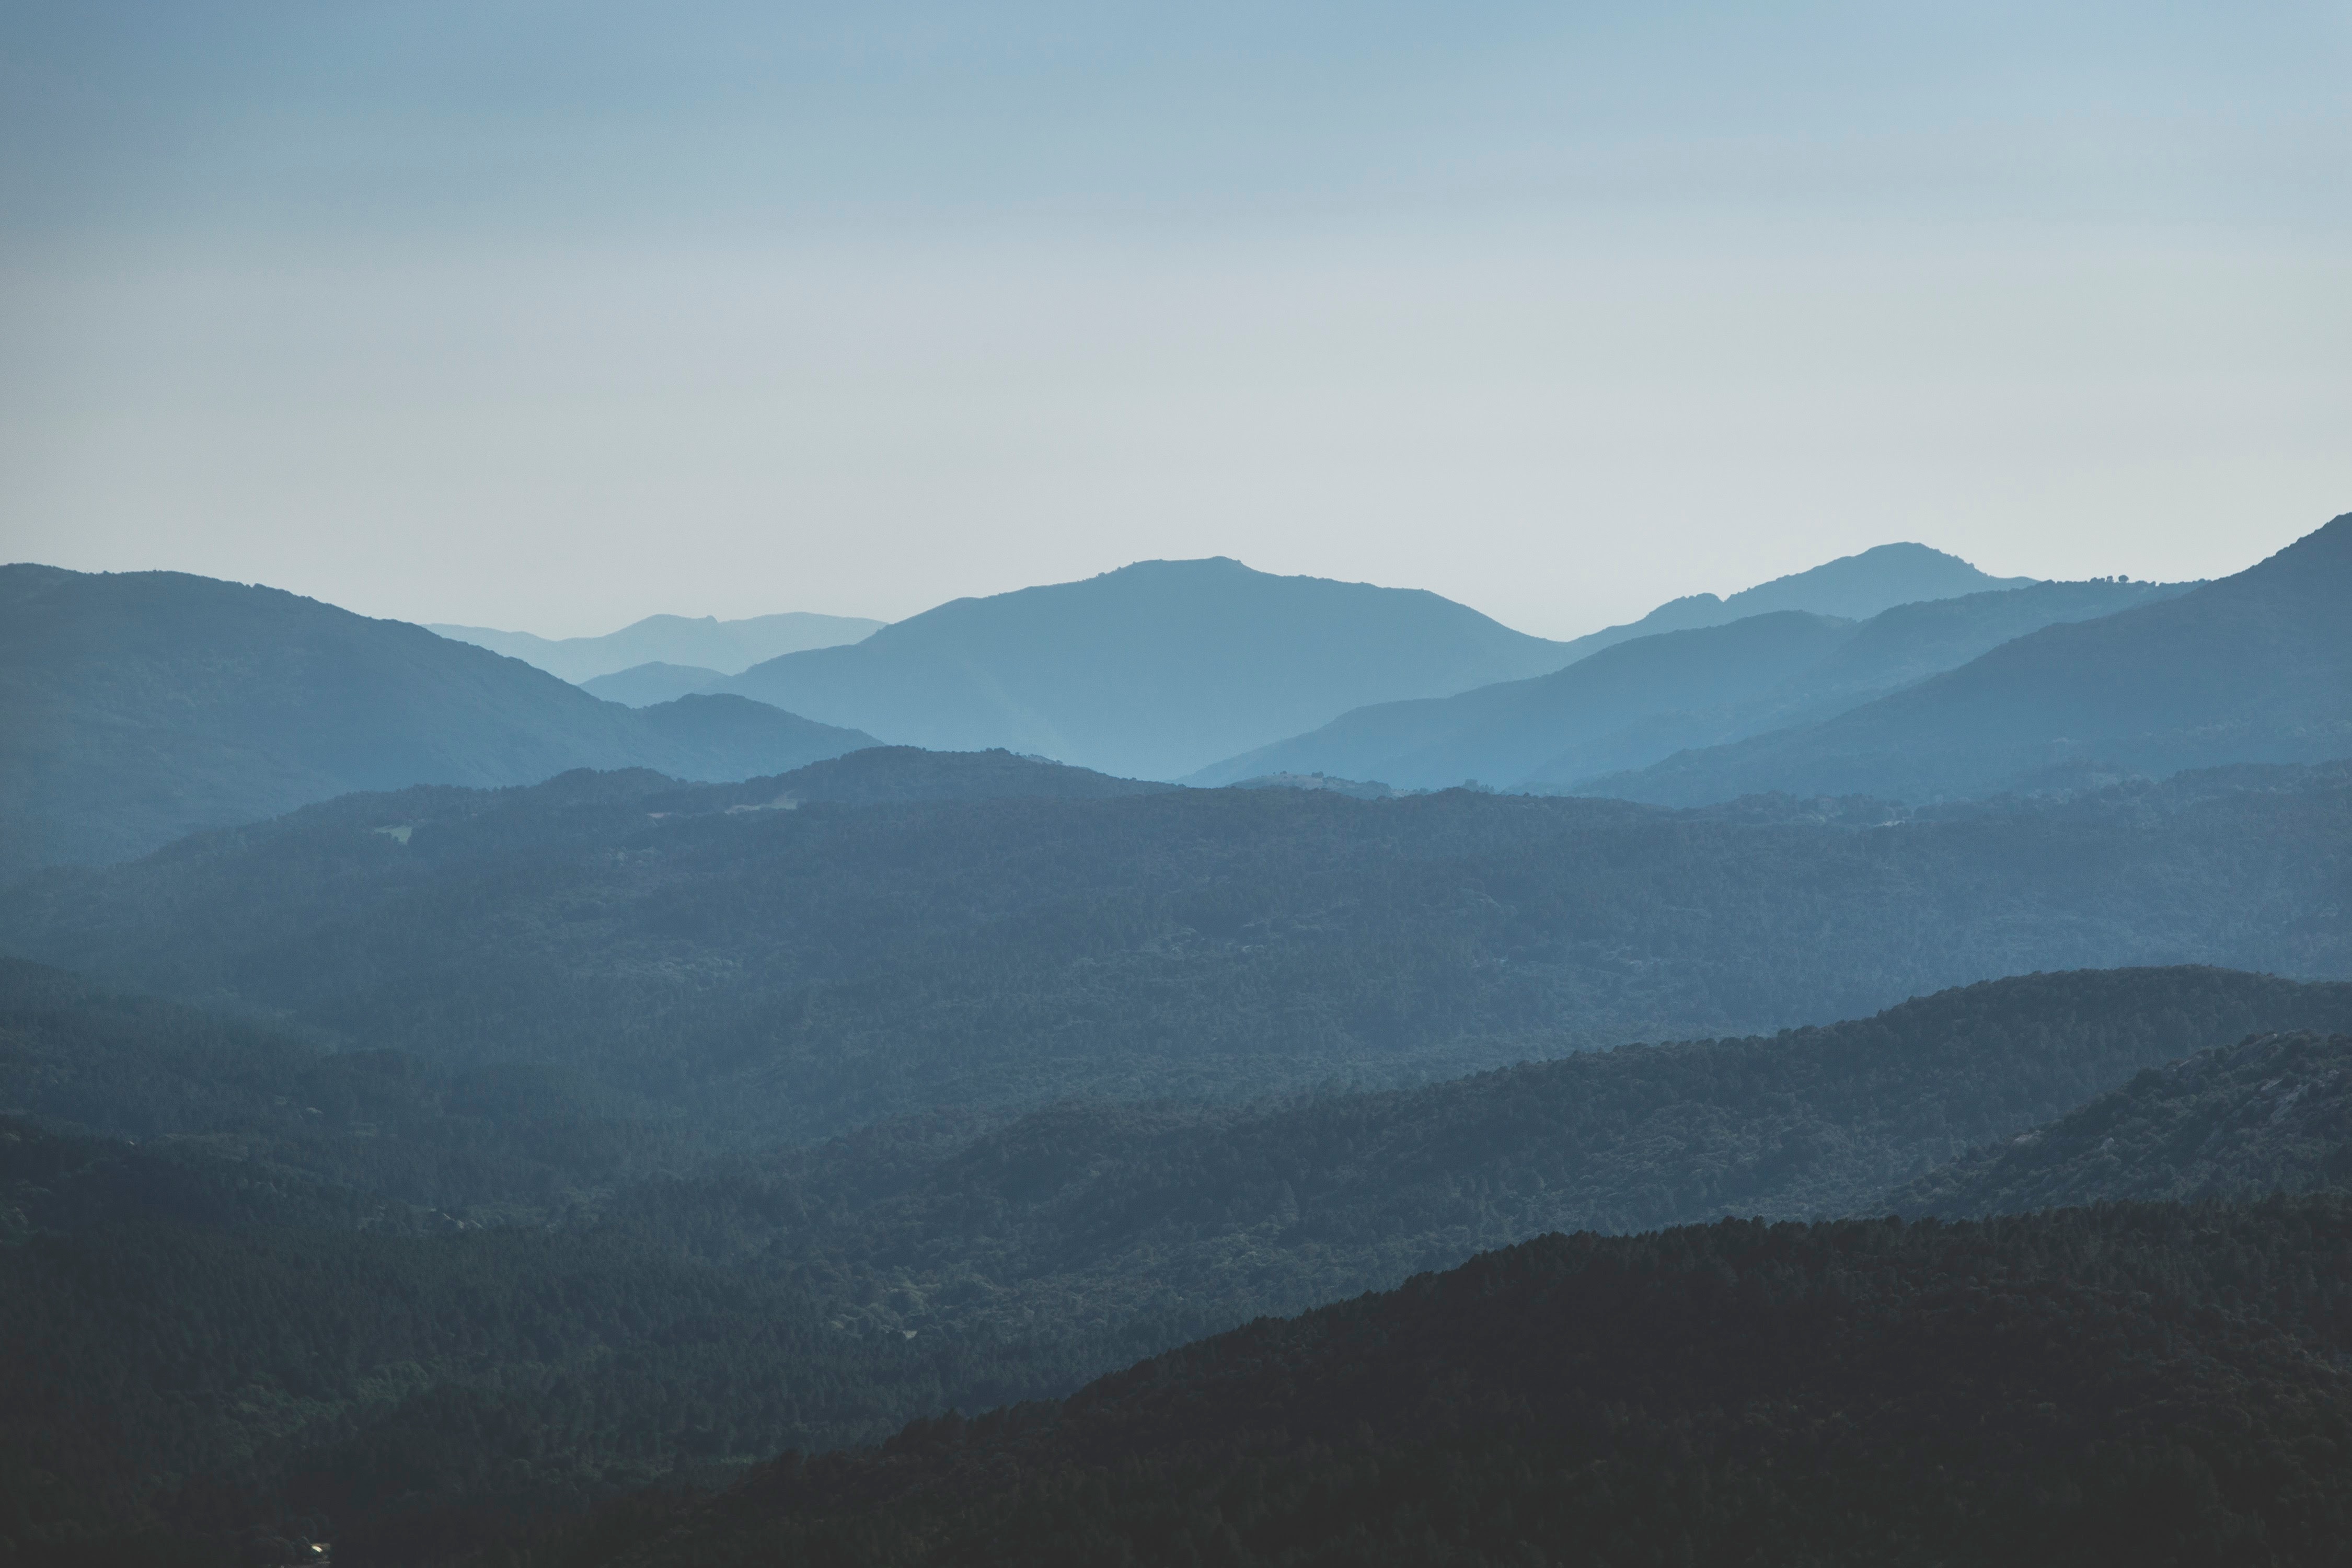
landscape, nature, wilderness, mountain, snow, cloud, sunrise, mist, morning, hill, dawn, valley, mountain range, weather, ridge, summit, alps, plateau, fell, loch, landform, mountain pass, geographical feature, atmospheric phenomenon, mountainous landforms